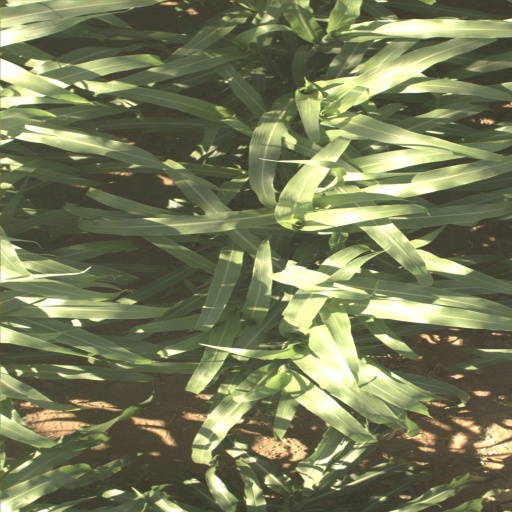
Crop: sorghum